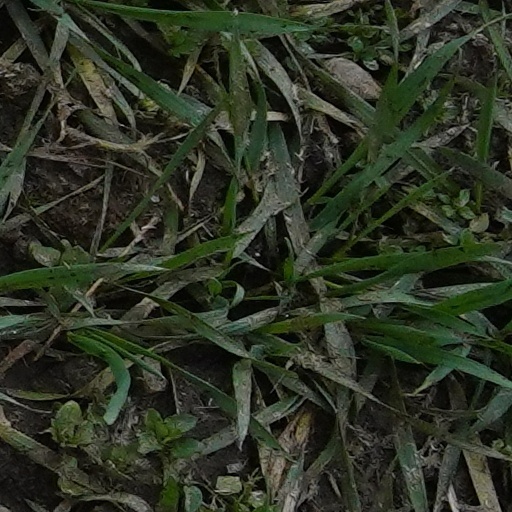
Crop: wheat